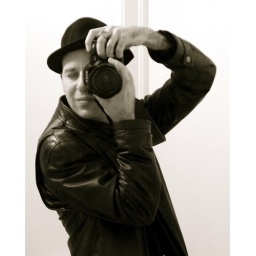
Self-portrait taken through a mirror in the bathroom in The Gladstone Hotel on the night of Nuit Blanche, September 29, 2007.